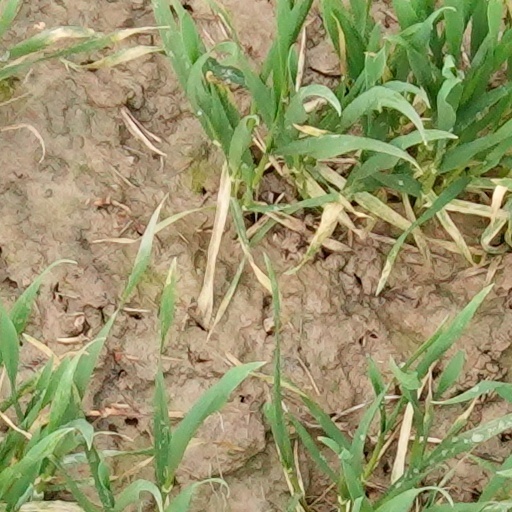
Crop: wheat